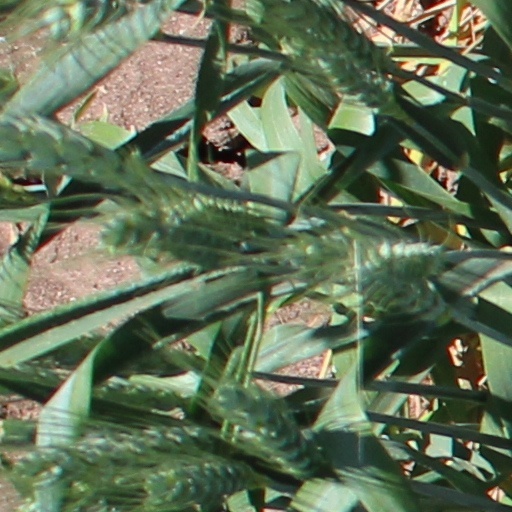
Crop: wheat